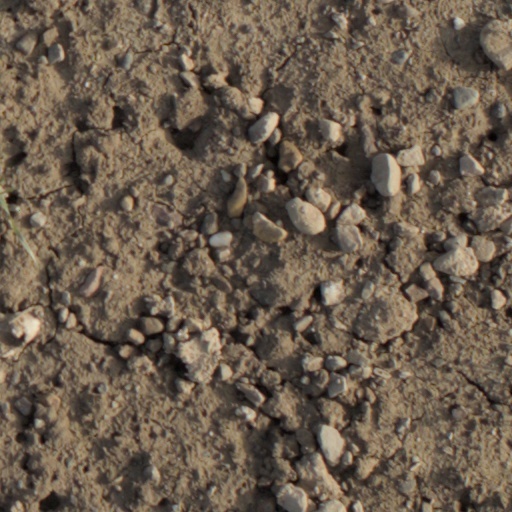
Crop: wheat